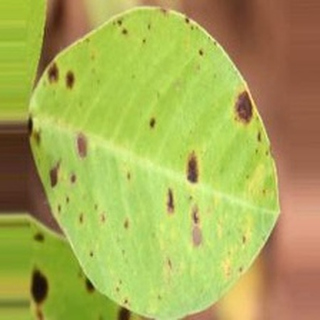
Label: groundnut_late_leaf_spot